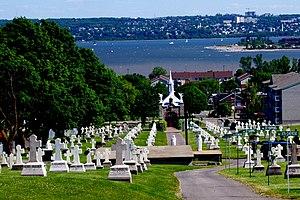
Le cimetière Giffard, dans l'arrondissement Beauport de la ville de Québec. En arrière-plan, la chapelle des Martyrs, construite en 1929 sur des plans de Gérard Morissette.
Cet article donne une liste des cimetières de Québec.